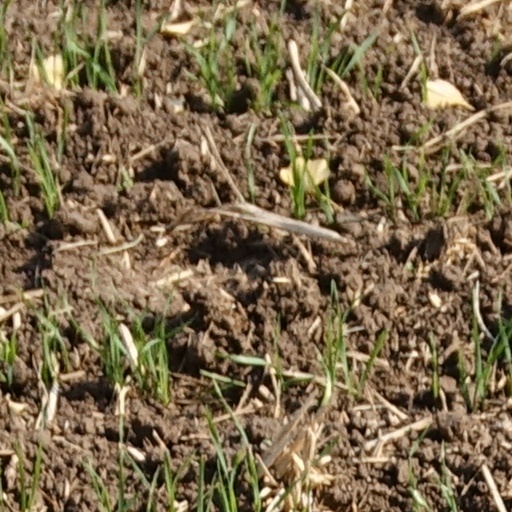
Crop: wheat